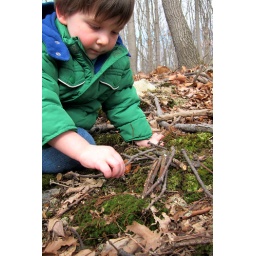
Forrest [age 2] building a fairie house in the woods... moss and twigs